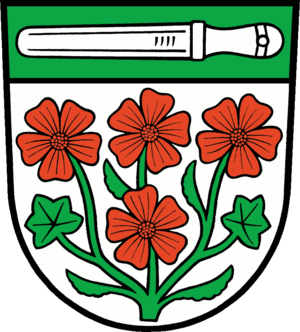
Schulzendorf est une commune de Brandebourg, située dans l'arrondissement de Dahme-Forêt-de-Spree.